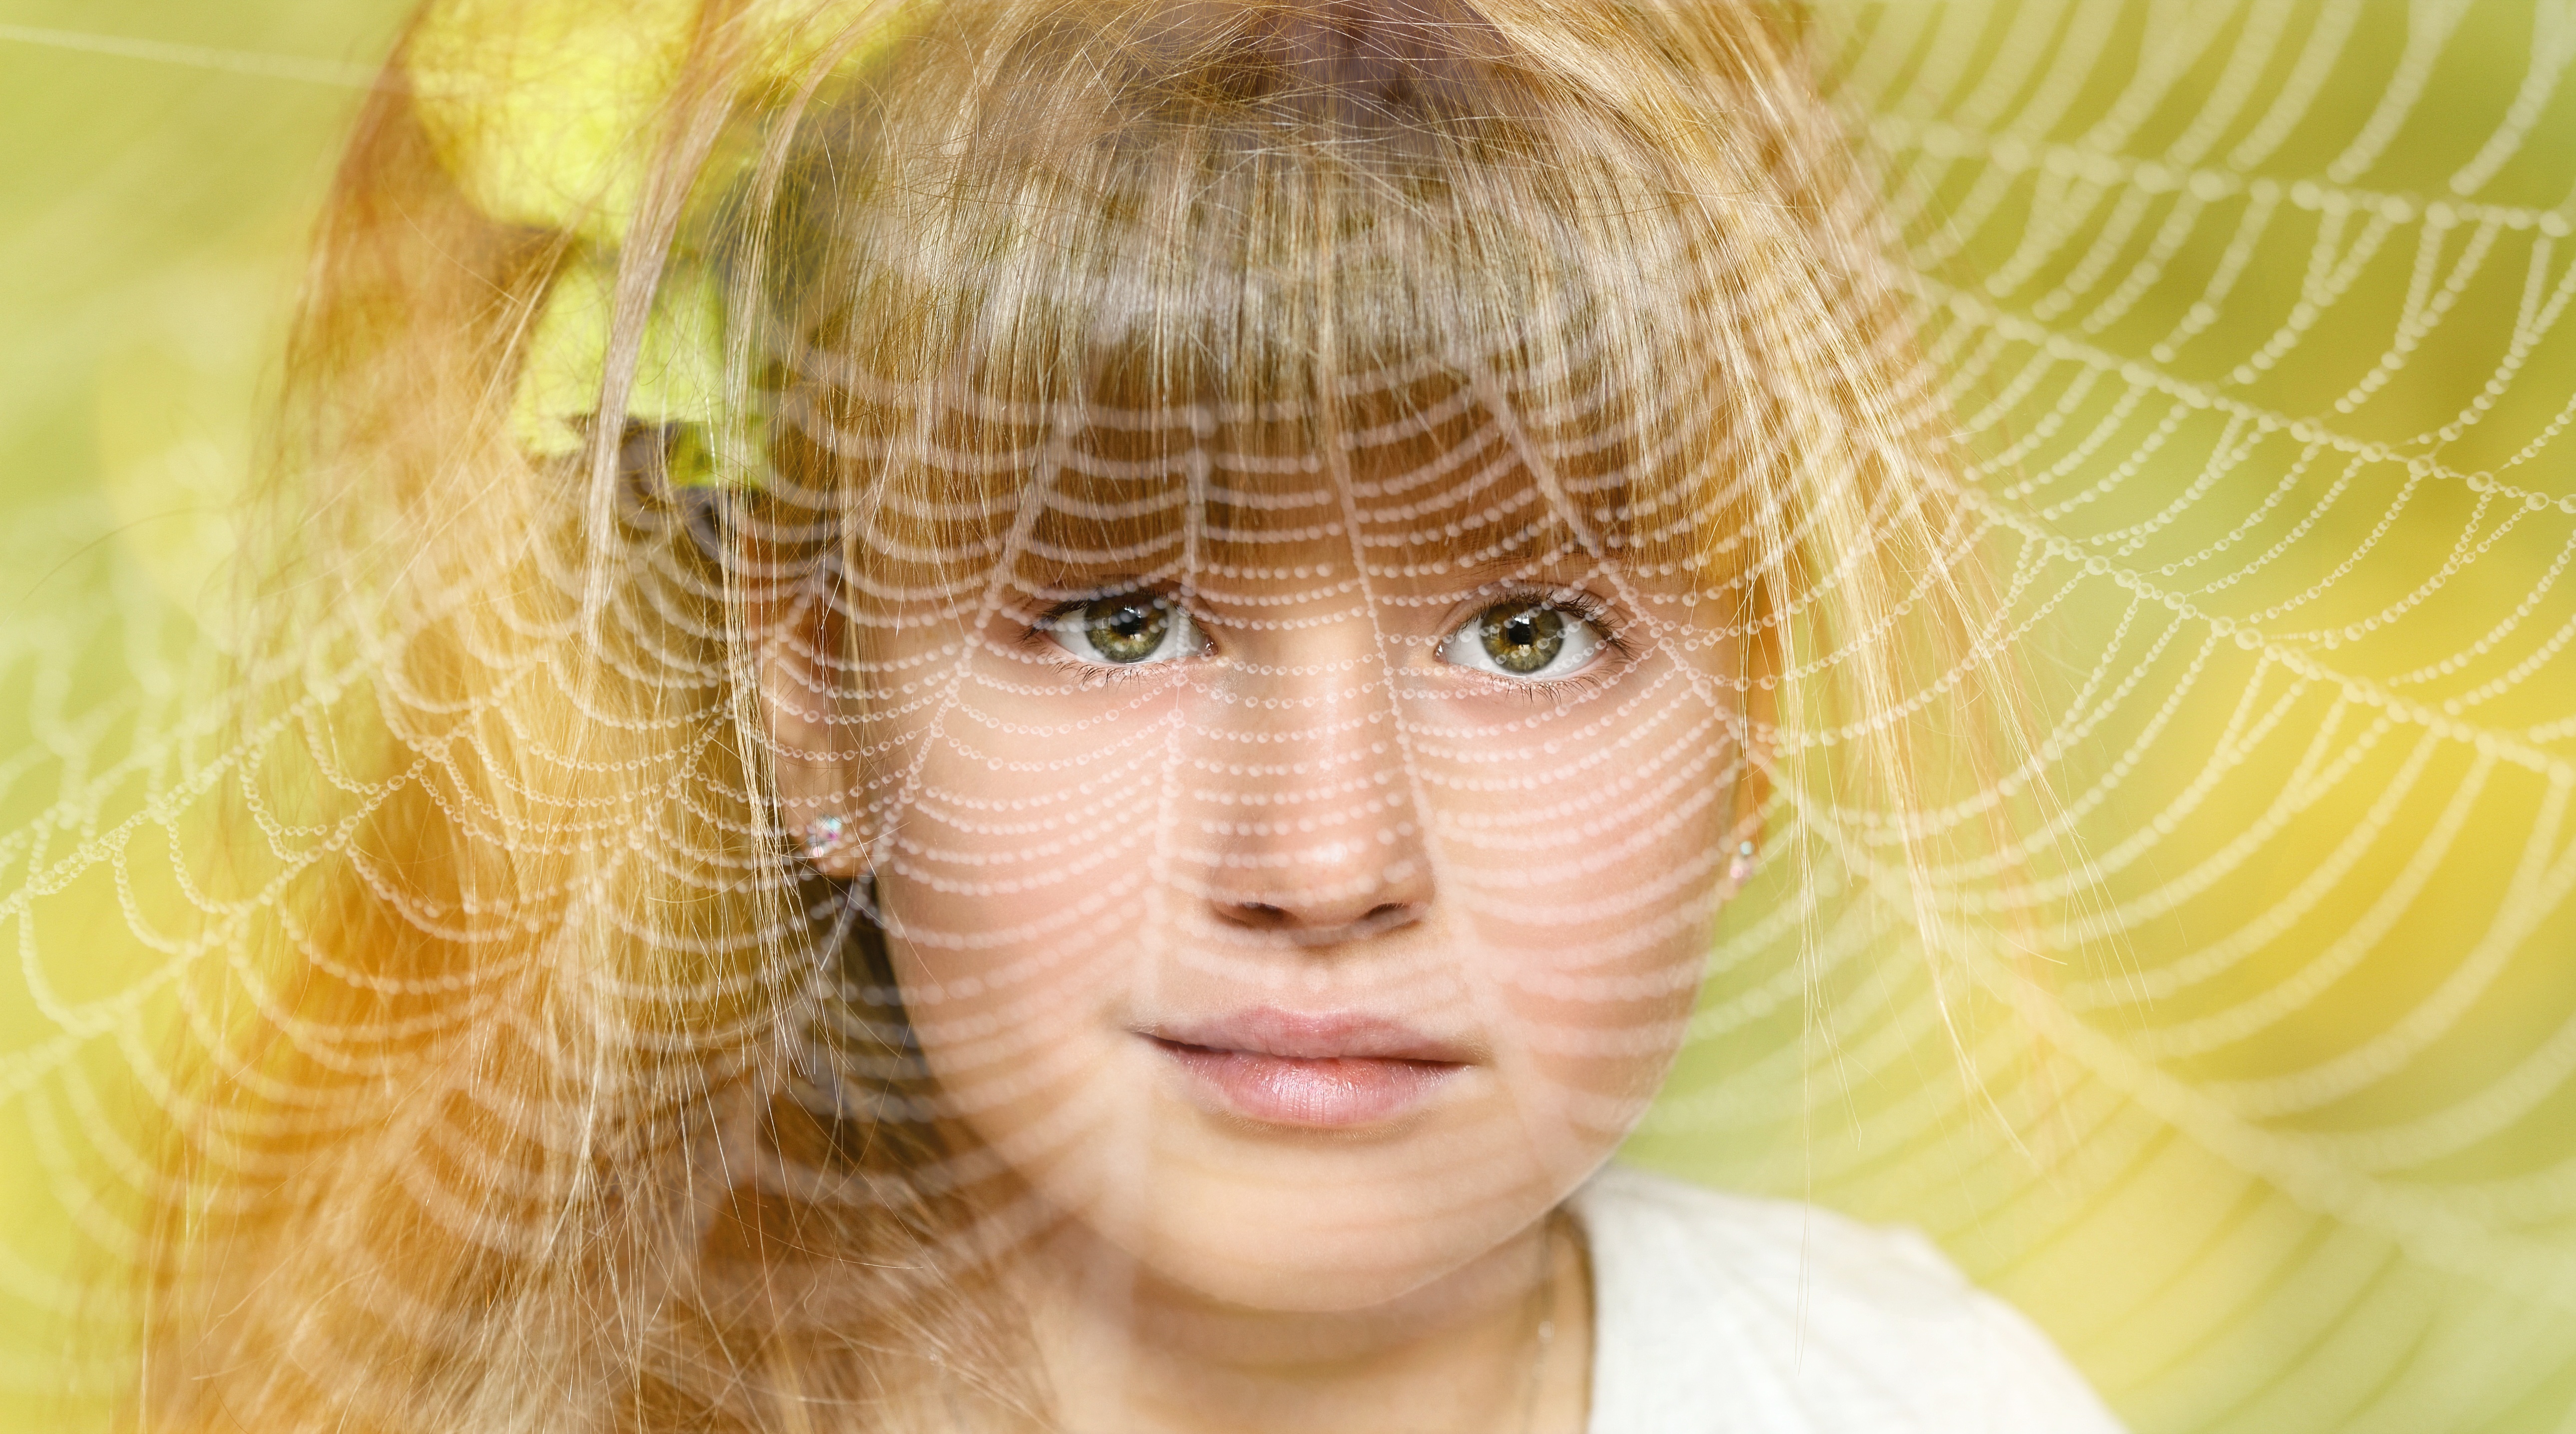
girl, hair, photography, view, portrait, child, human, yellow, close, hairstyle, cobweb, long hair, close up, face, nose, eye, head, skin, beauty, blond, organ, veil